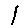
Label: 1